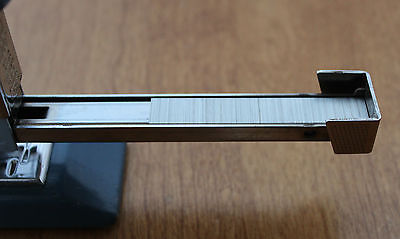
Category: stapler